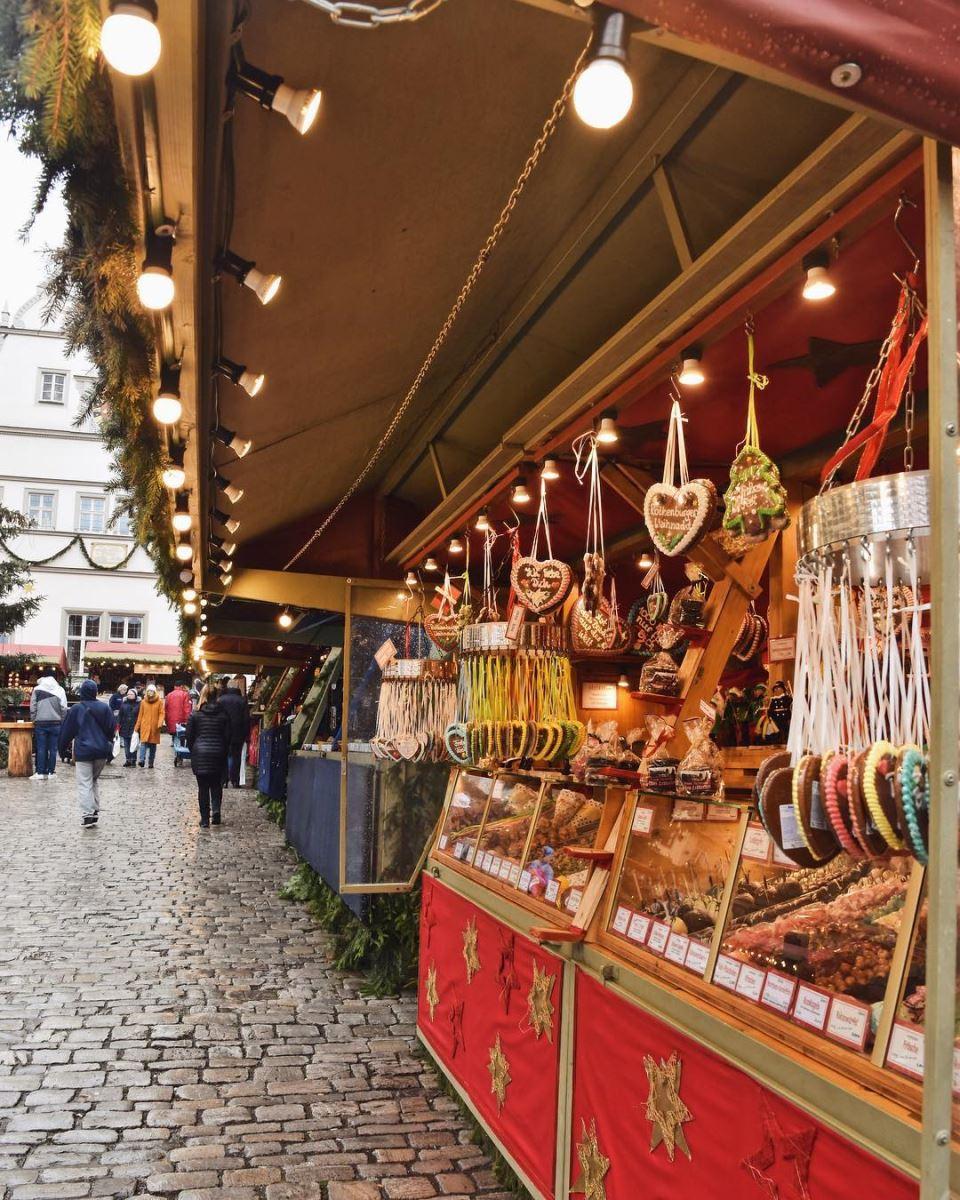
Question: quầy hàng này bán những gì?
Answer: quầy hàng này bán đồ trang trí giáng sinh